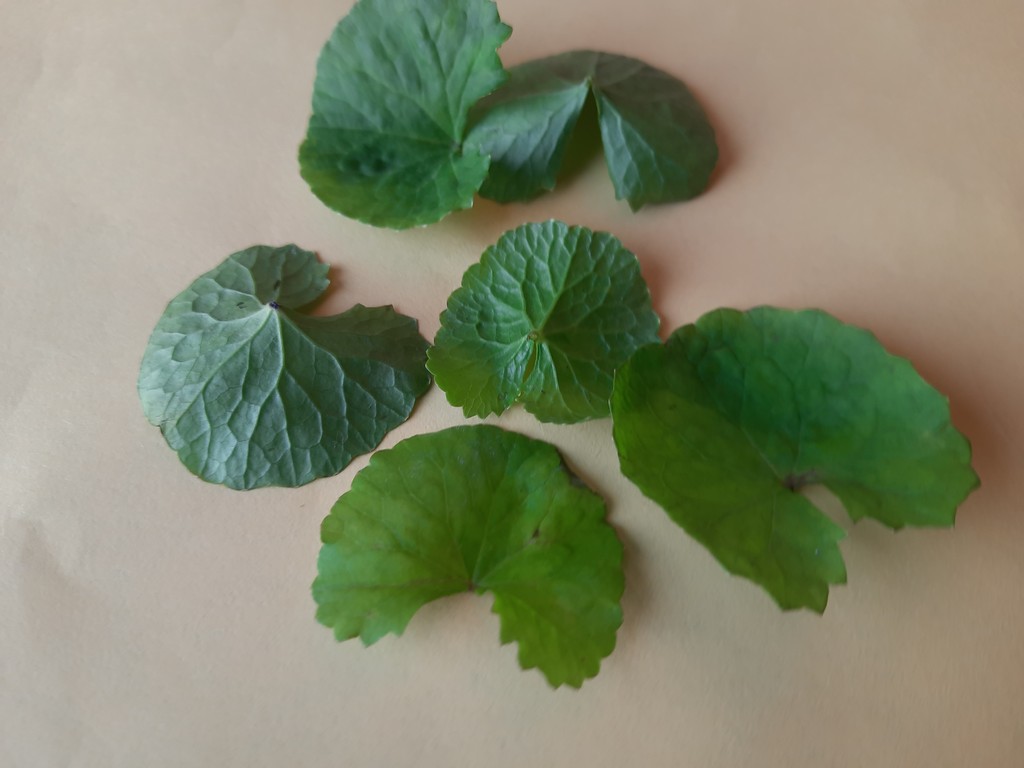
Label: Healthy